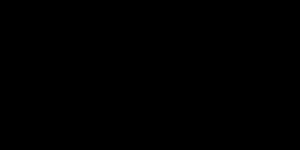
Kaizen
Kaizen på japansk
"Kaizen, japansk for ""forbedring"" eller ""ændring til det bedre"" refererer til en filosofi eller praksis som fokuserer på kontinuerlig forbedring af processer i produktion, ingeniørvidenskab, business management eller andre processer. Den er blevet brugt i sundhedsvæsen, psykoterapi, coaching, regeringer, bankvæsen og andre industrier. Når den bliver anvendt i forretningsøjemed refererer kaizen til aktiviteter der kontinuerligt forbedrer alle funktioner og involverer alle medarbejdere fra direktøren til samlebåndspersonalet. Det bruges også til processer som køb og logistik, som krydser organisatoriske grænser i forsyningskæden. Ved at forbedre standardaktiviteter og processer sigter kaizen på at eliminere tab.